Describe the emotion expressed in this image:  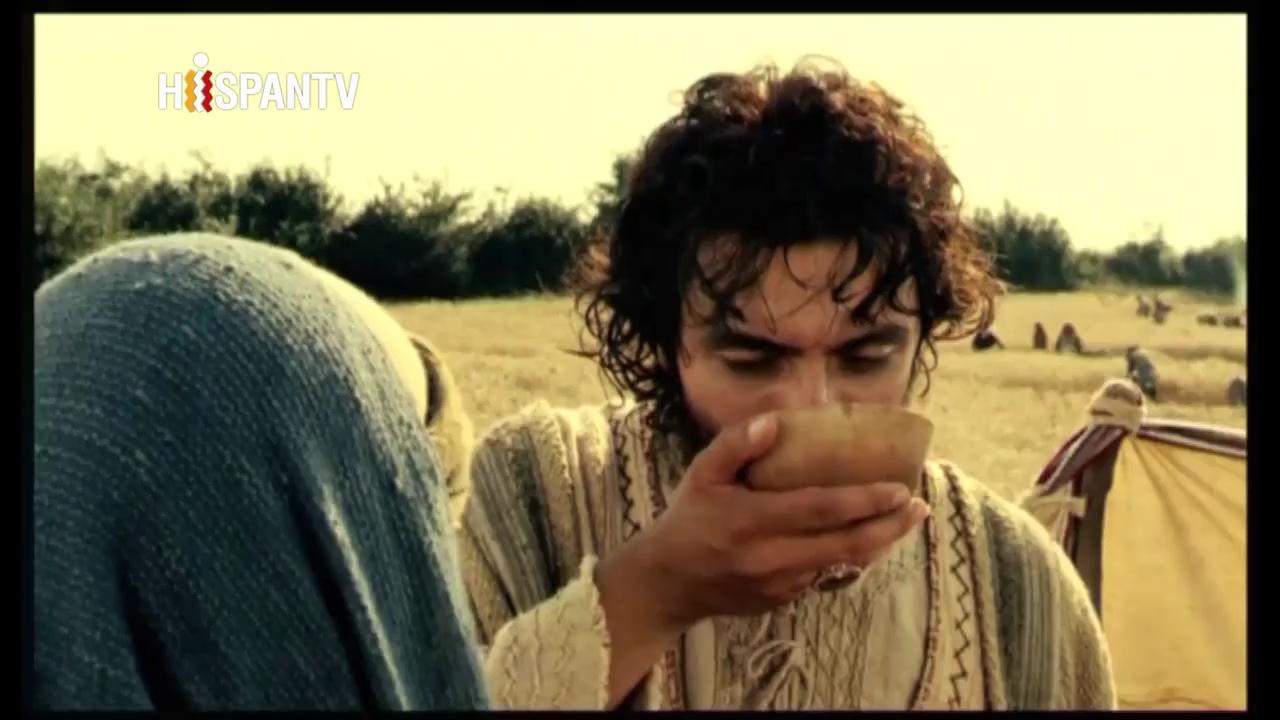
This person displays Fear, valence and arousal with low intensity.